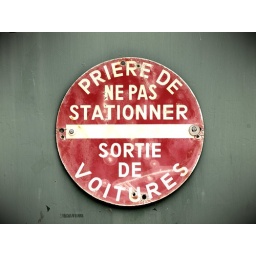
LOMO-ised sign on a garage door in 'downtown' Duravel, near Cahors, France.